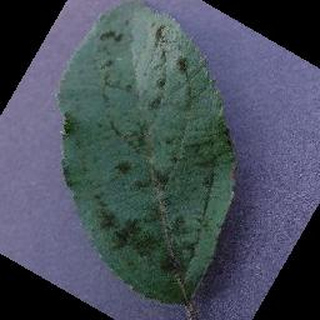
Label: apple_apple_scab